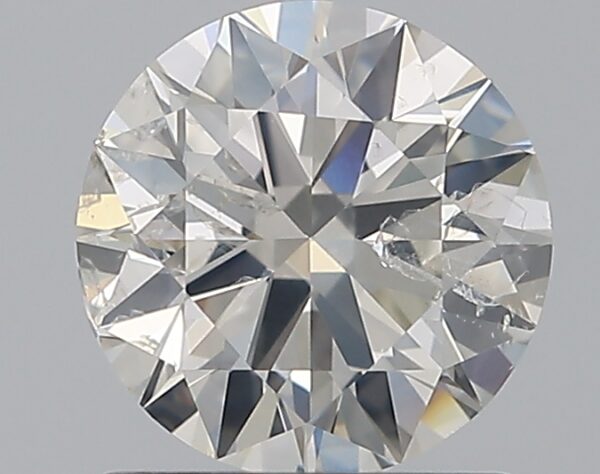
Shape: round
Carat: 1
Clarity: SI2
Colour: H
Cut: EX
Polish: EX
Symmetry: VG
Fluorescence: N
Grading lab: IGI
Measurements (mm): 6.44 x 6.38 x 3.91